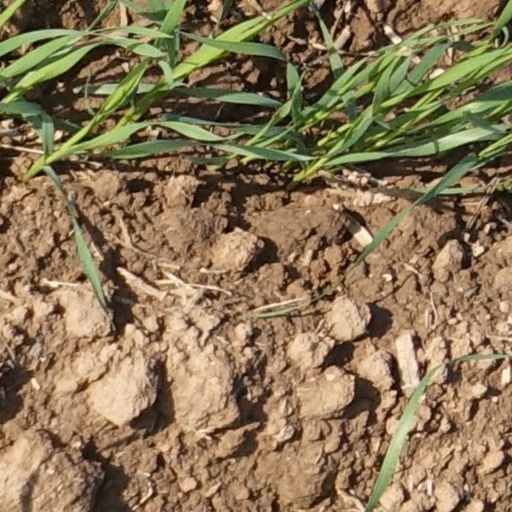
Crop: wheat